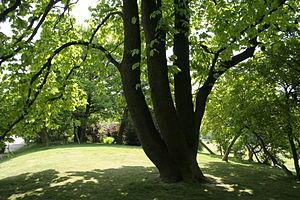
Le parc de Laeken est un parc public bruxellois créé au XIXᵉ siècle sous l'impulsion du roi Léopold II. De style paysager, il s'étend sur plus de 186 hectares. Il abrite le château royal de Laeken.